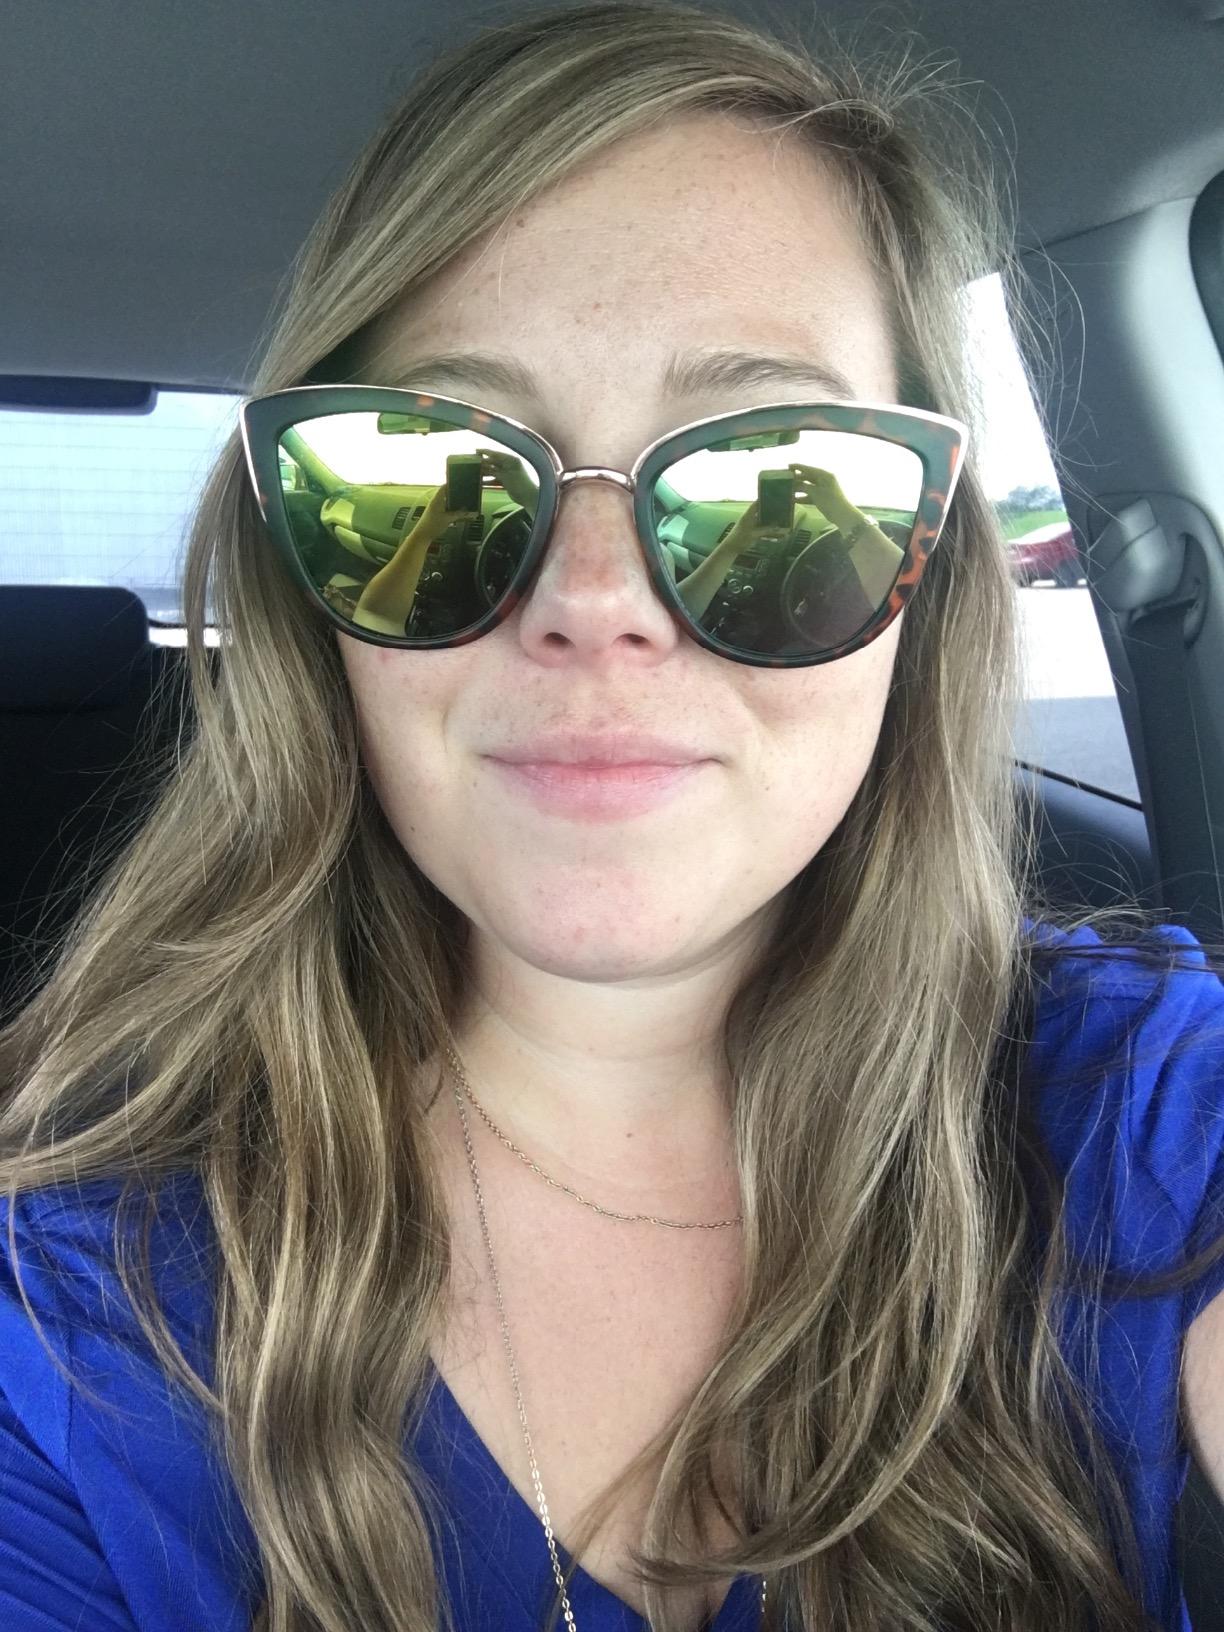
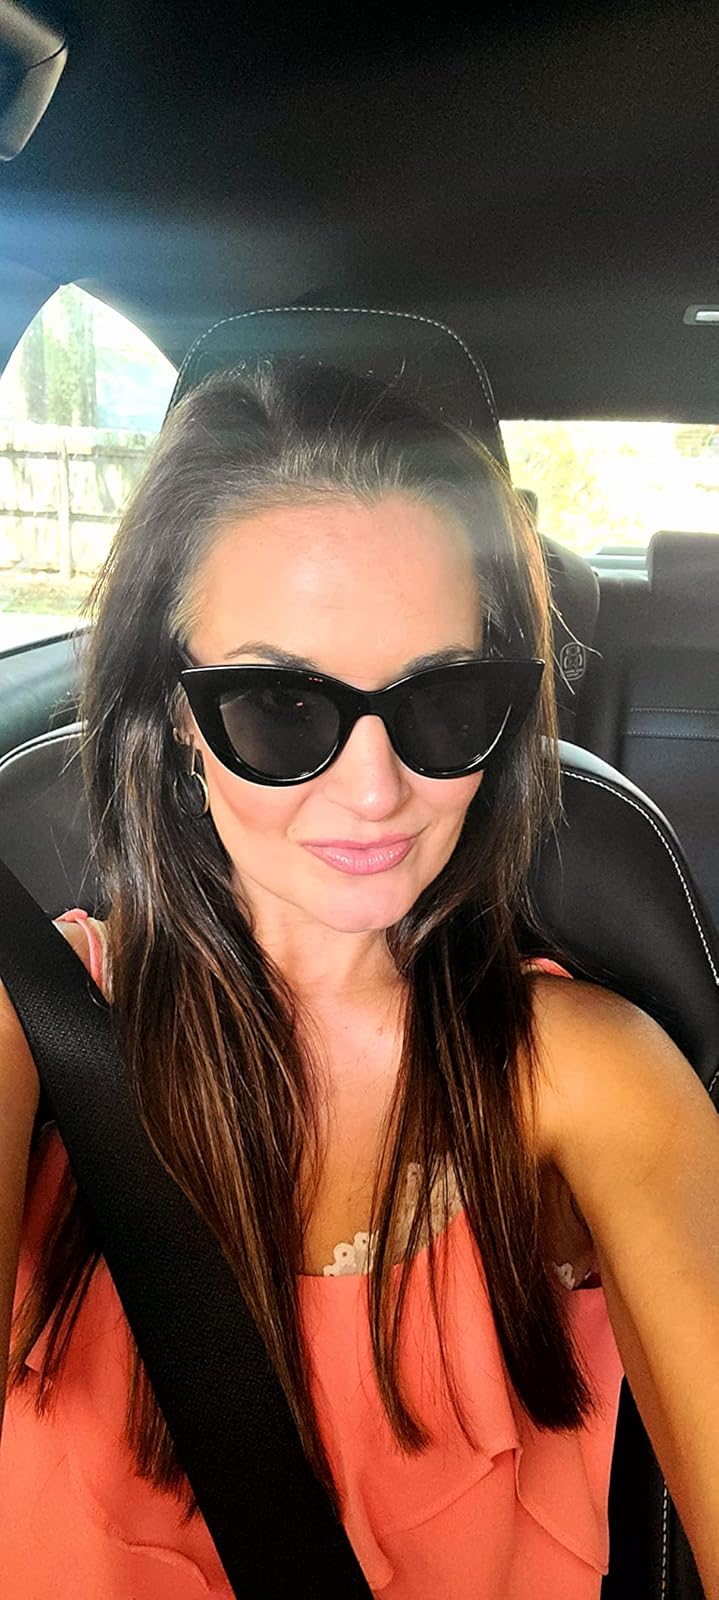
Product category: accessories_sunglasses
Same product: no